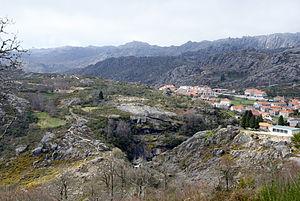
Le chien de Castro Laboreiro est une race de chiens originaire du village de Castro Laboreiro au Portugal. D'origine inconnue, la race est cependant considérée comme l'une des plus anciennes du Portugal. De distribution très limitée, c'est une race très méconnue en dehors du Portugal.